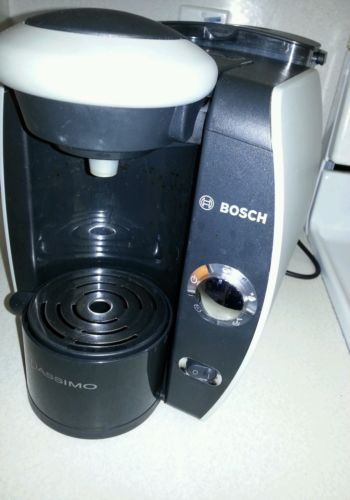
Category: coffee maker